Noriko Miyagawa

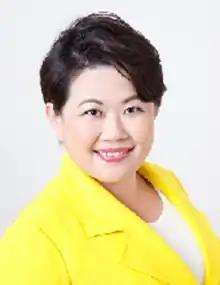
Official portrait, 2017

was a Japanese politician. She was a member of the House of Representatives from 2012 until her death in 2019, and the Parliamentary Vice Minister of Education, Culture, Sports, Science and Technology in the Fourth Abe Cabinet.